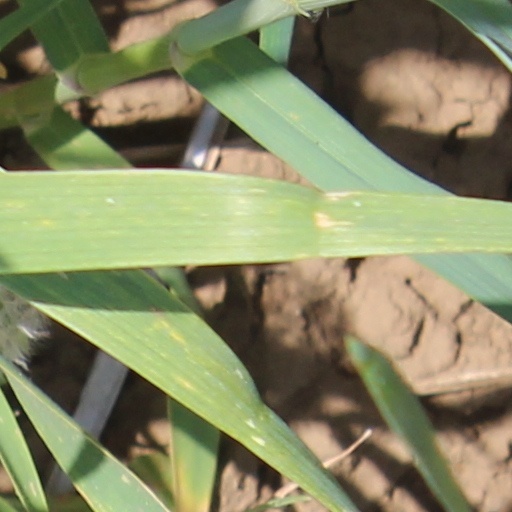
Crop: wheat